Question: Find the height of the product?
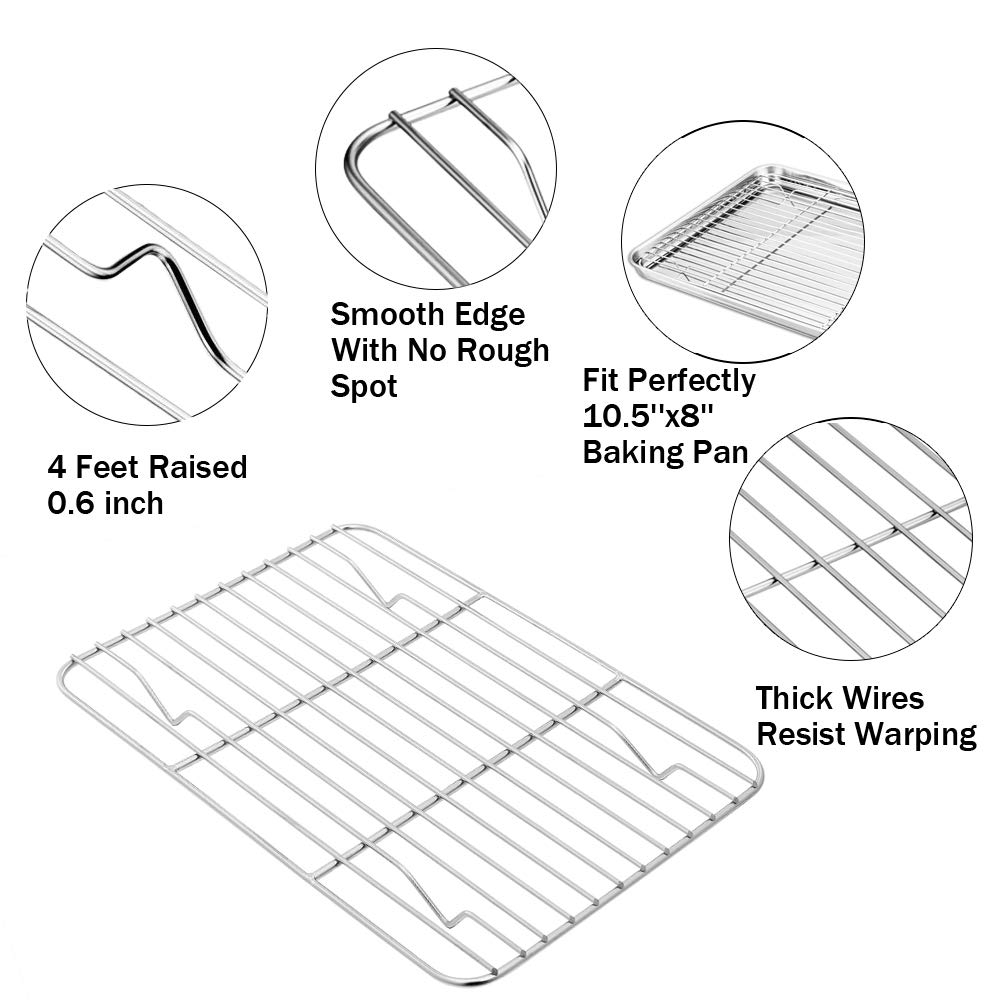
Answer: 0.6 inch